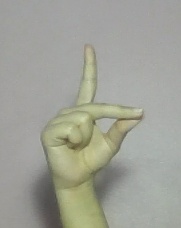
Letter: ta